Malaysian popular music

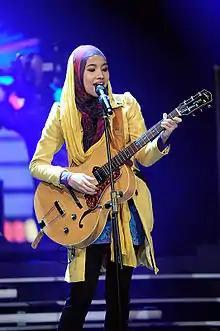
Yuna performing in 2010

In 1991, —who was a member of the rock act Headwind—released a self-titled solo album, incorporating elements of world music, with lyrics that carried social and environmental commentary. It was critically acclaimed and commercially successful, its songs considered a refreshing break from the melancholic rock ballads that were prevalent at the time.